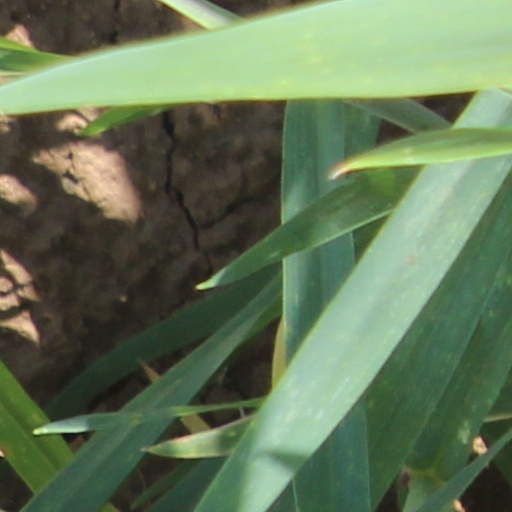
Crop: wheat